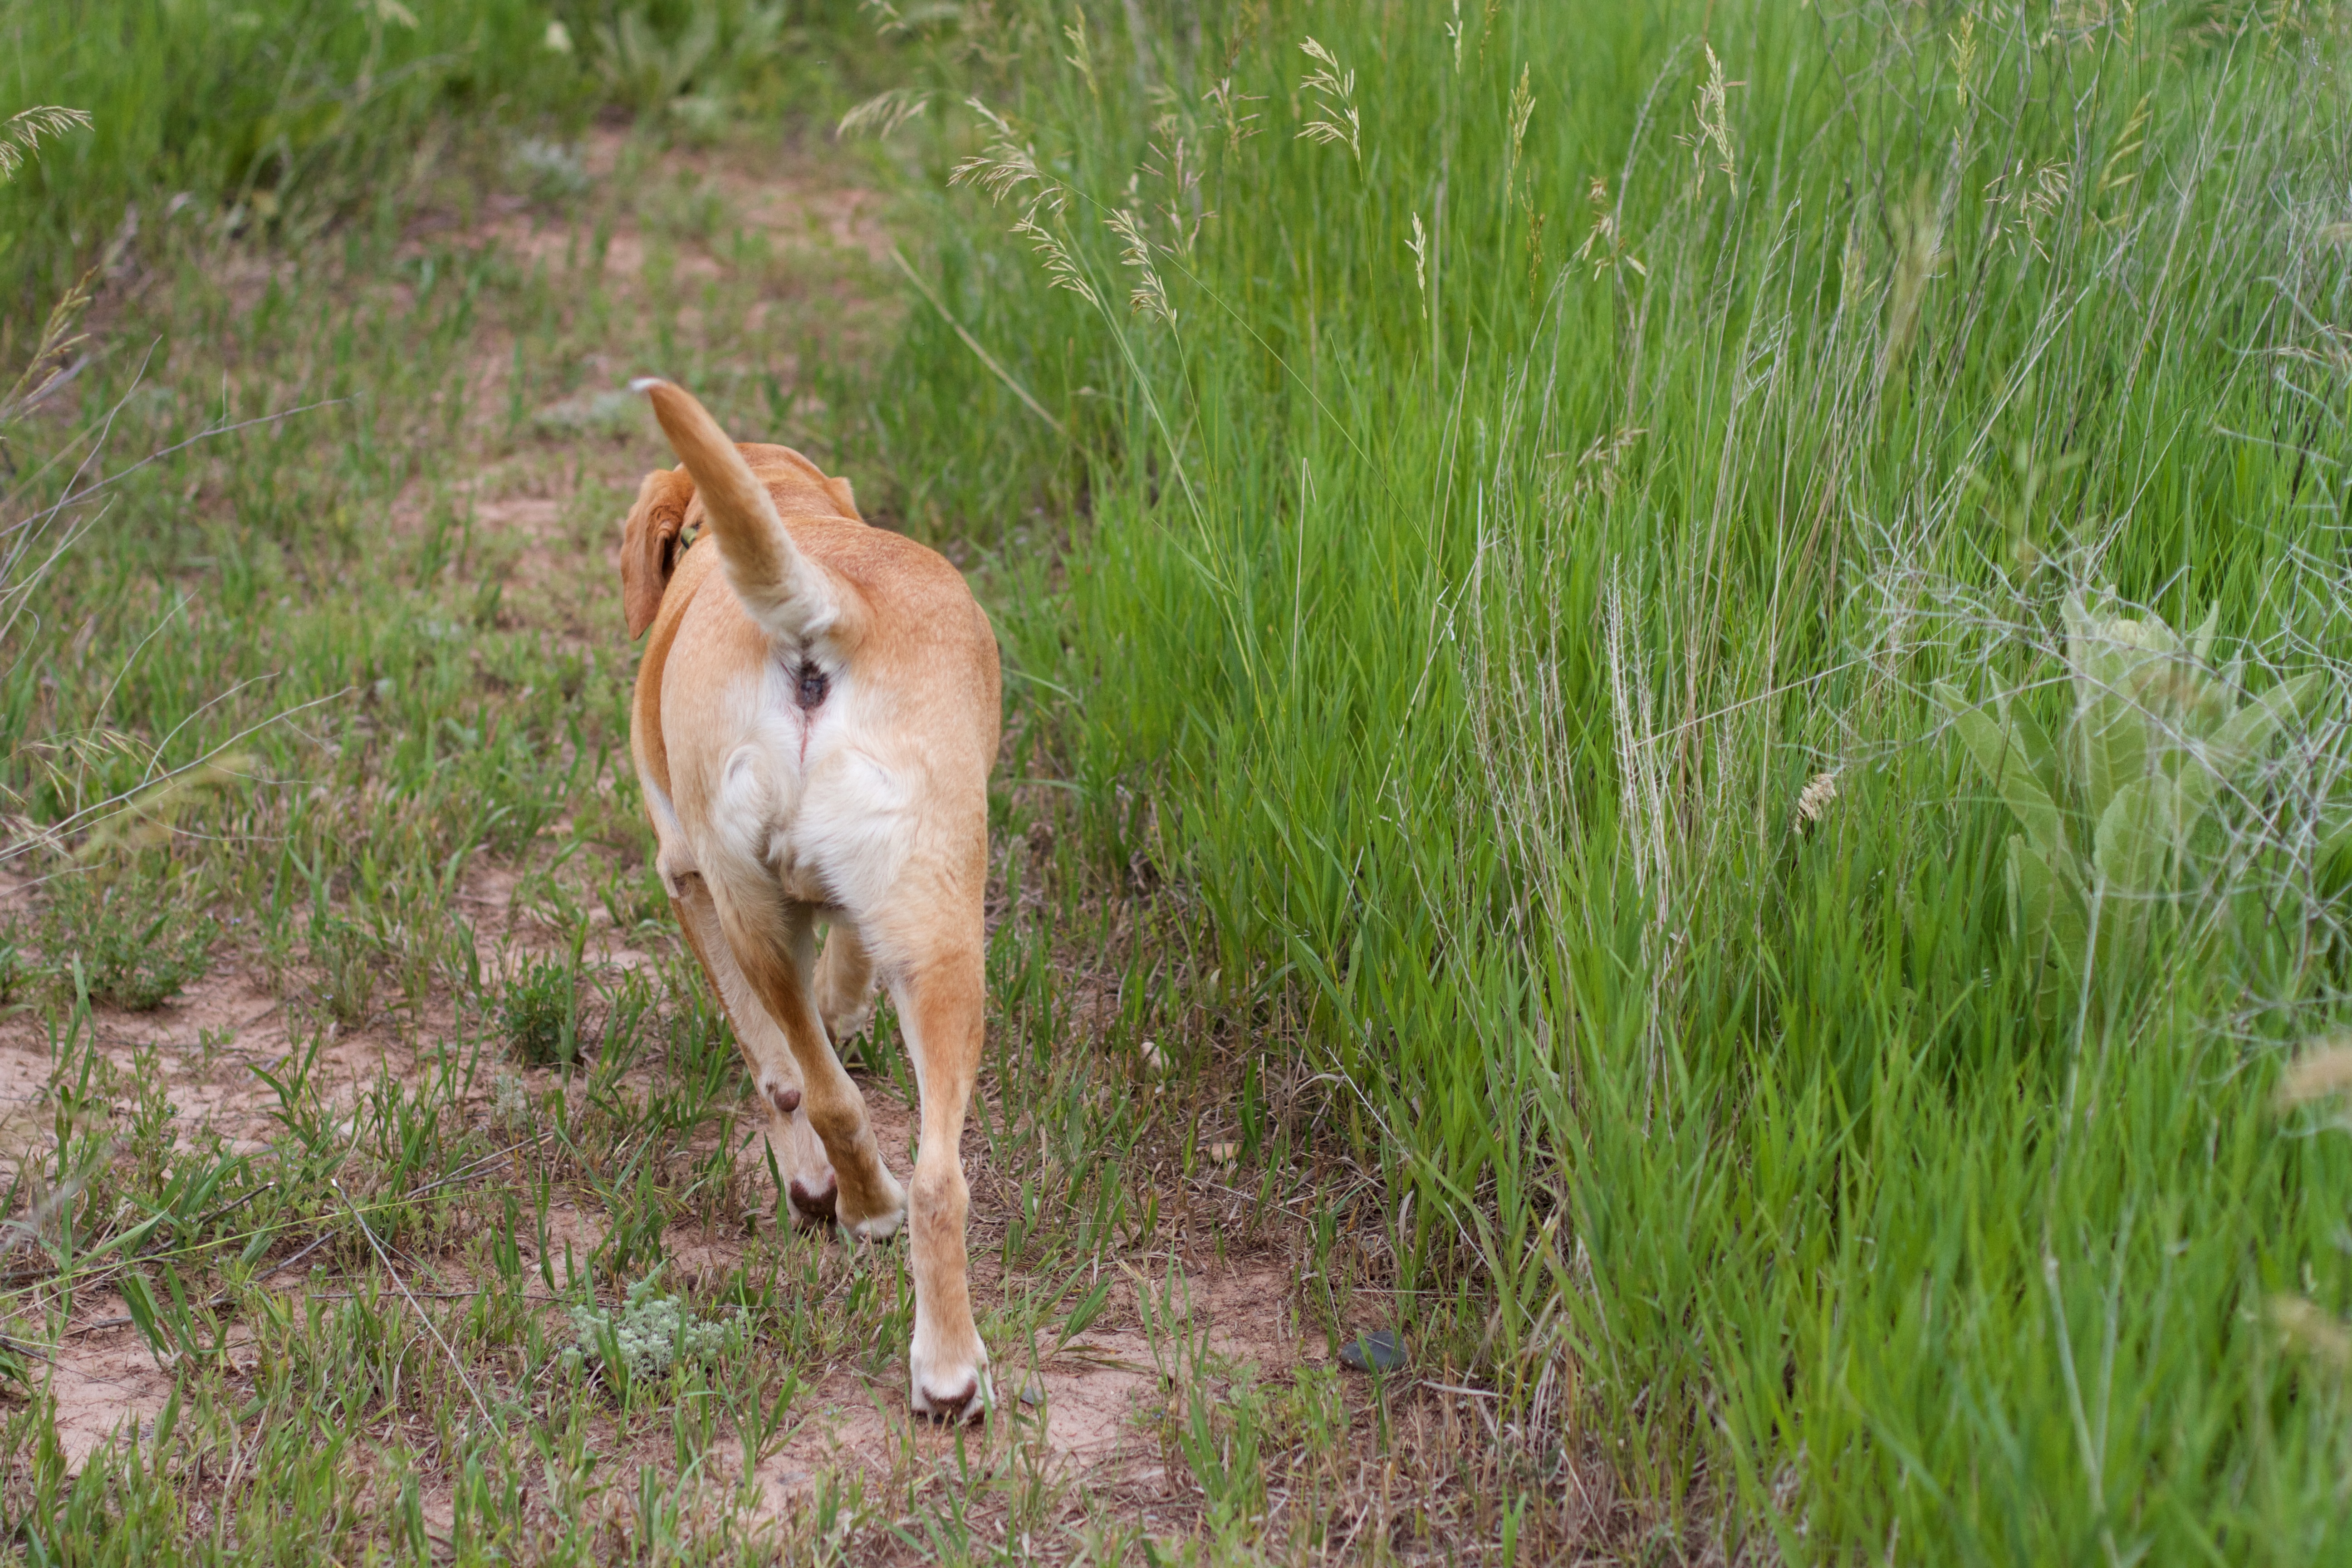
grass, meadow, prairie, dog, wildlife, mammal, fauna, vertebrate, dog like mammal